Adamjee Jute Mills

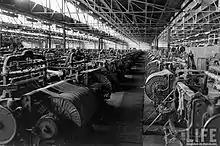
Machinery inside Admajee Jute Mills

After a strong battle for survival, Adamjee Jute Mills was officially closed down in 2002 despite huge protests from local policy makers and political opponents. In that place, a new industrial zone has been installed, Adamjee Export Processing Zone.